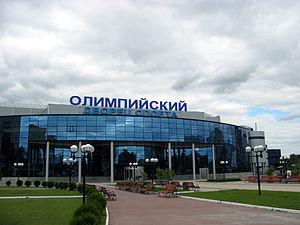
L’Olimpiysky Sport Palace est un hall omnisports situé à Tchekhov, en oblast de Moscou, où évolue le célèbre Medvedi Tchekhov club de handball évoluant en Super League.